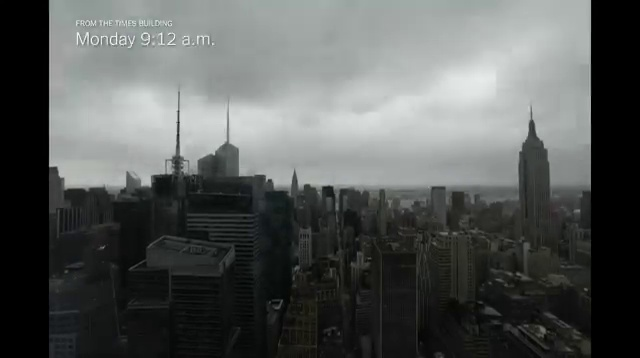
Fire: no
Smoke: no